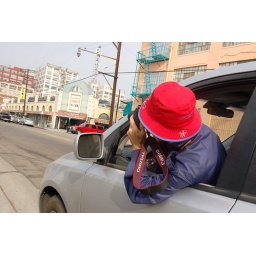
By a guy with a camera in a red hat and an orange light on his van.